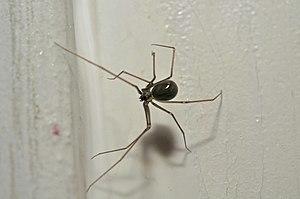
Steatoda grossa est une espèce d'araignées aranéomorphes de la famille des Theridiidae.